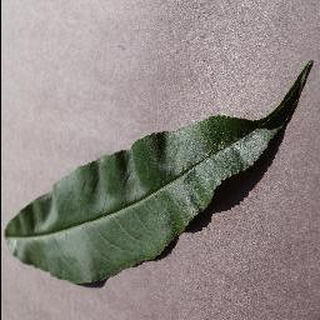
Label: healthy_peach